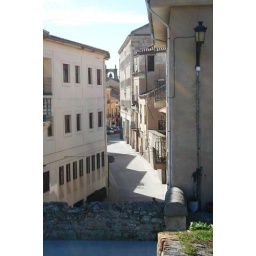
The street going into town from under the wall